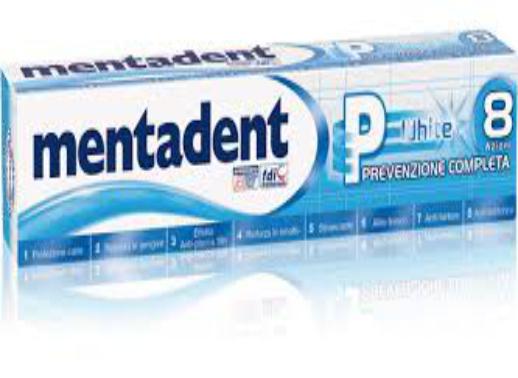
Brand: mentadent
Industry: Necessities